Tina Thompson

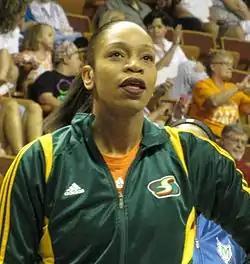
Thompson at the 2013 WNBA All-Star game

Tina Marie Thompson (born February 10, 1975) is an American former professional basketball player and coach. Most recently, she served as the head coach of the Virginia Cavaliers women's basketball team from 2018 to 2022; she was subsequently hired by the Portland Trail Blazers as a team scout later in 2022. Thompson was inducted into both the Women's Basketball Hall of Fame and the Naismith Memorial Basketball Hall of Fame in 2018.